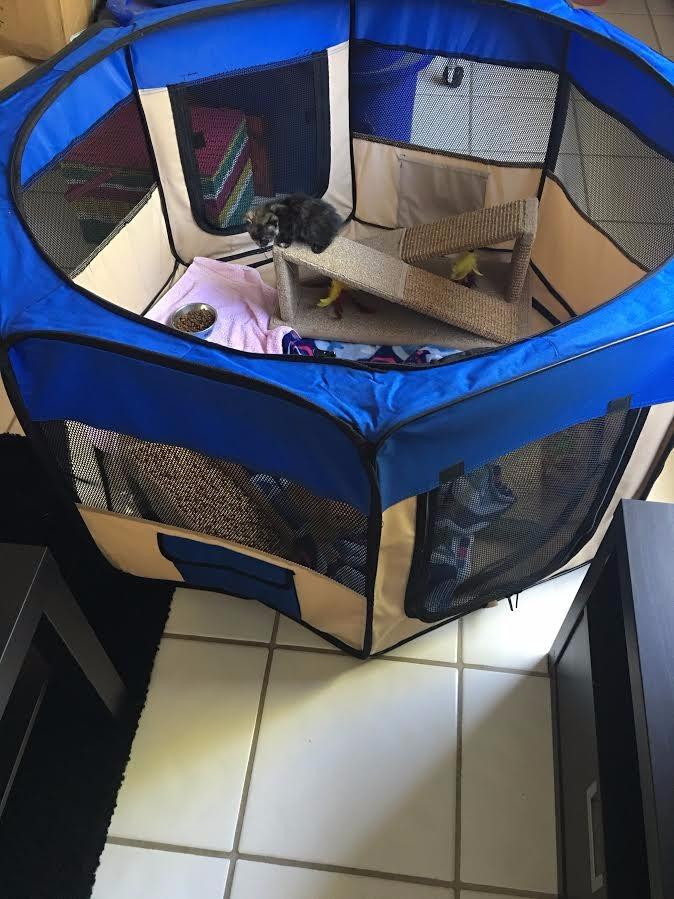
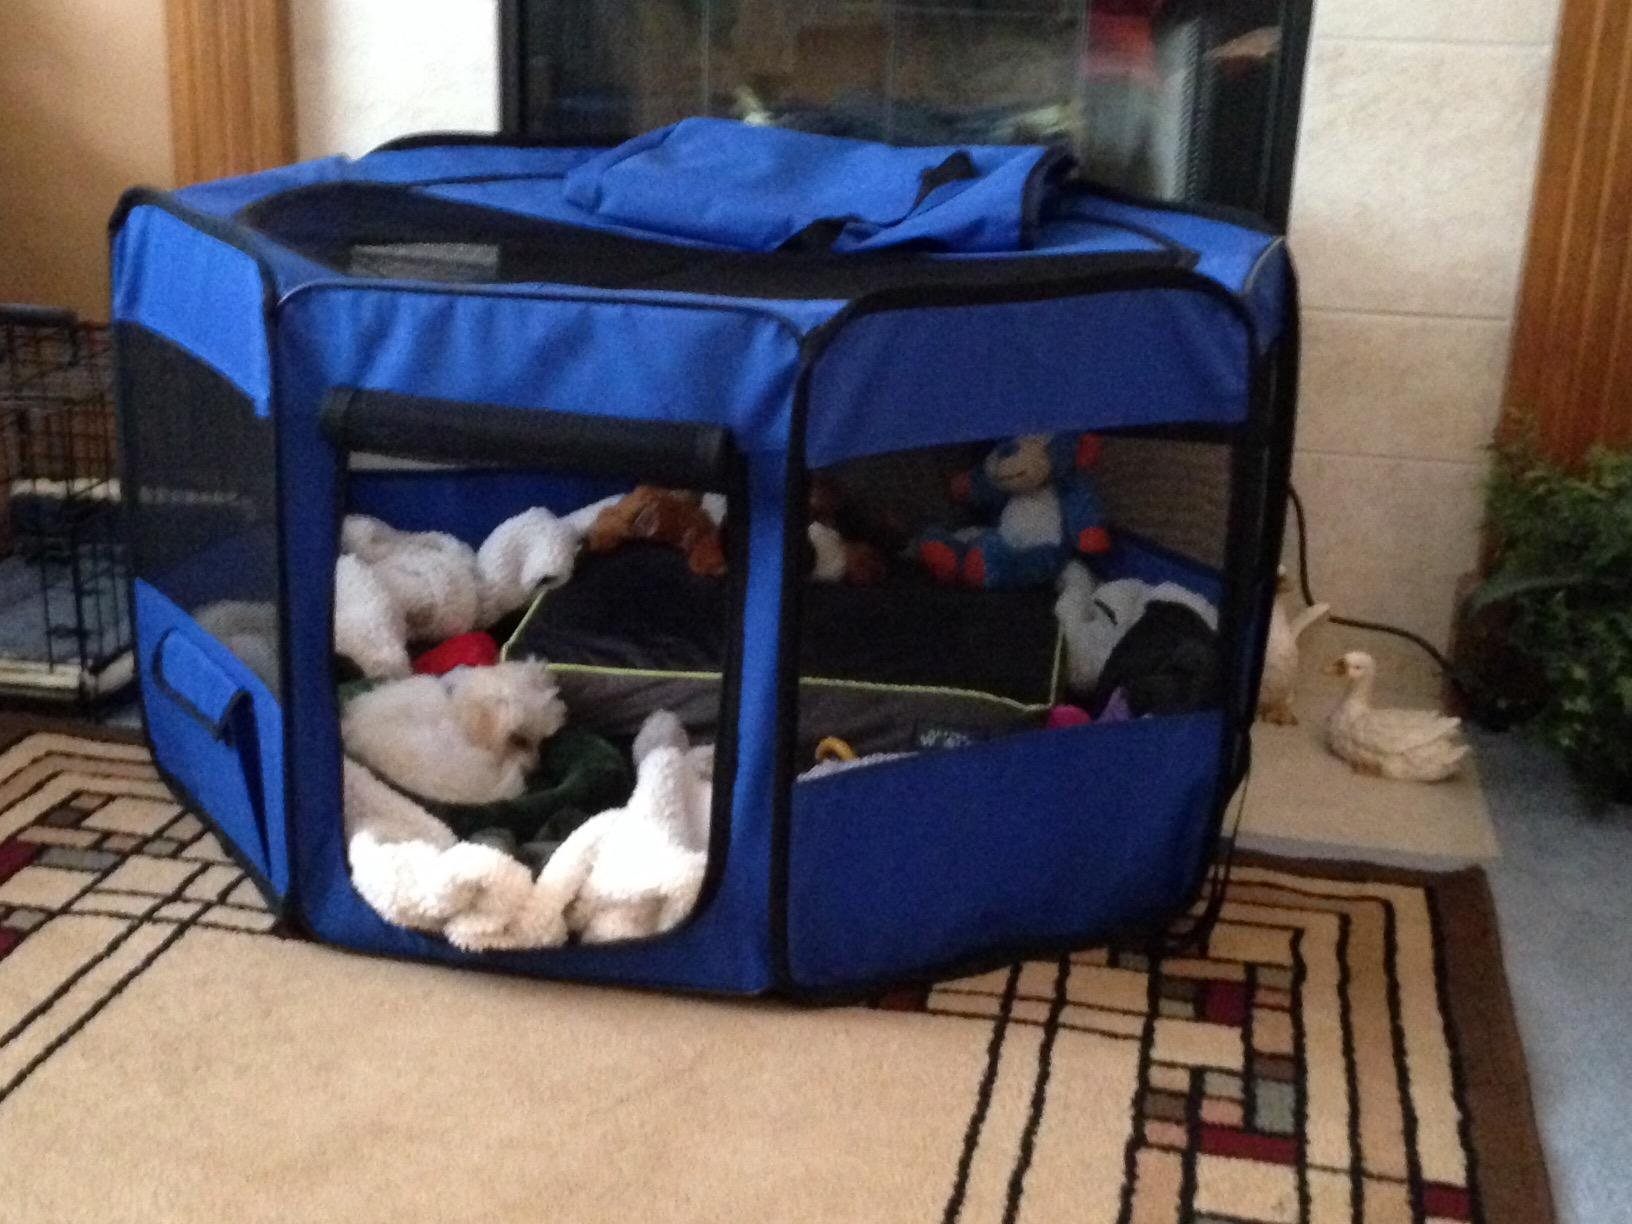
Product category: items_kennel
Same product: no